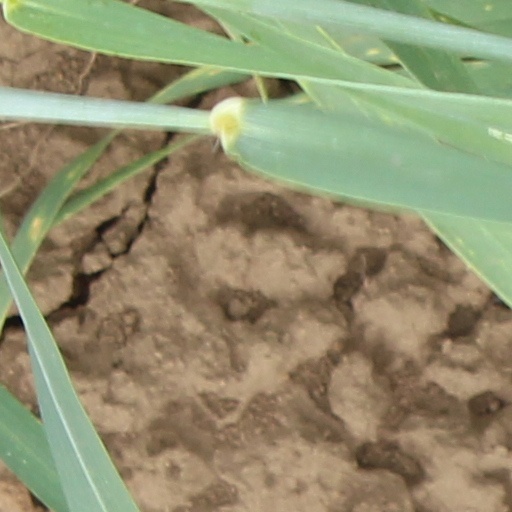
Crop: wheat